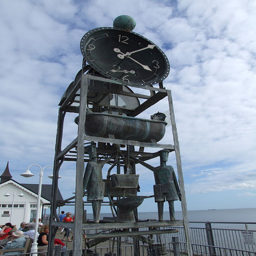
A iron clock sits on top of some iron forming a tower.
A clock on a dock under a cloudy sky near the water
a black and white and gray clock and some people
The large clock tower stands tall on the beach.
A metal junk sculpture is positioned as a part of a tower clock.